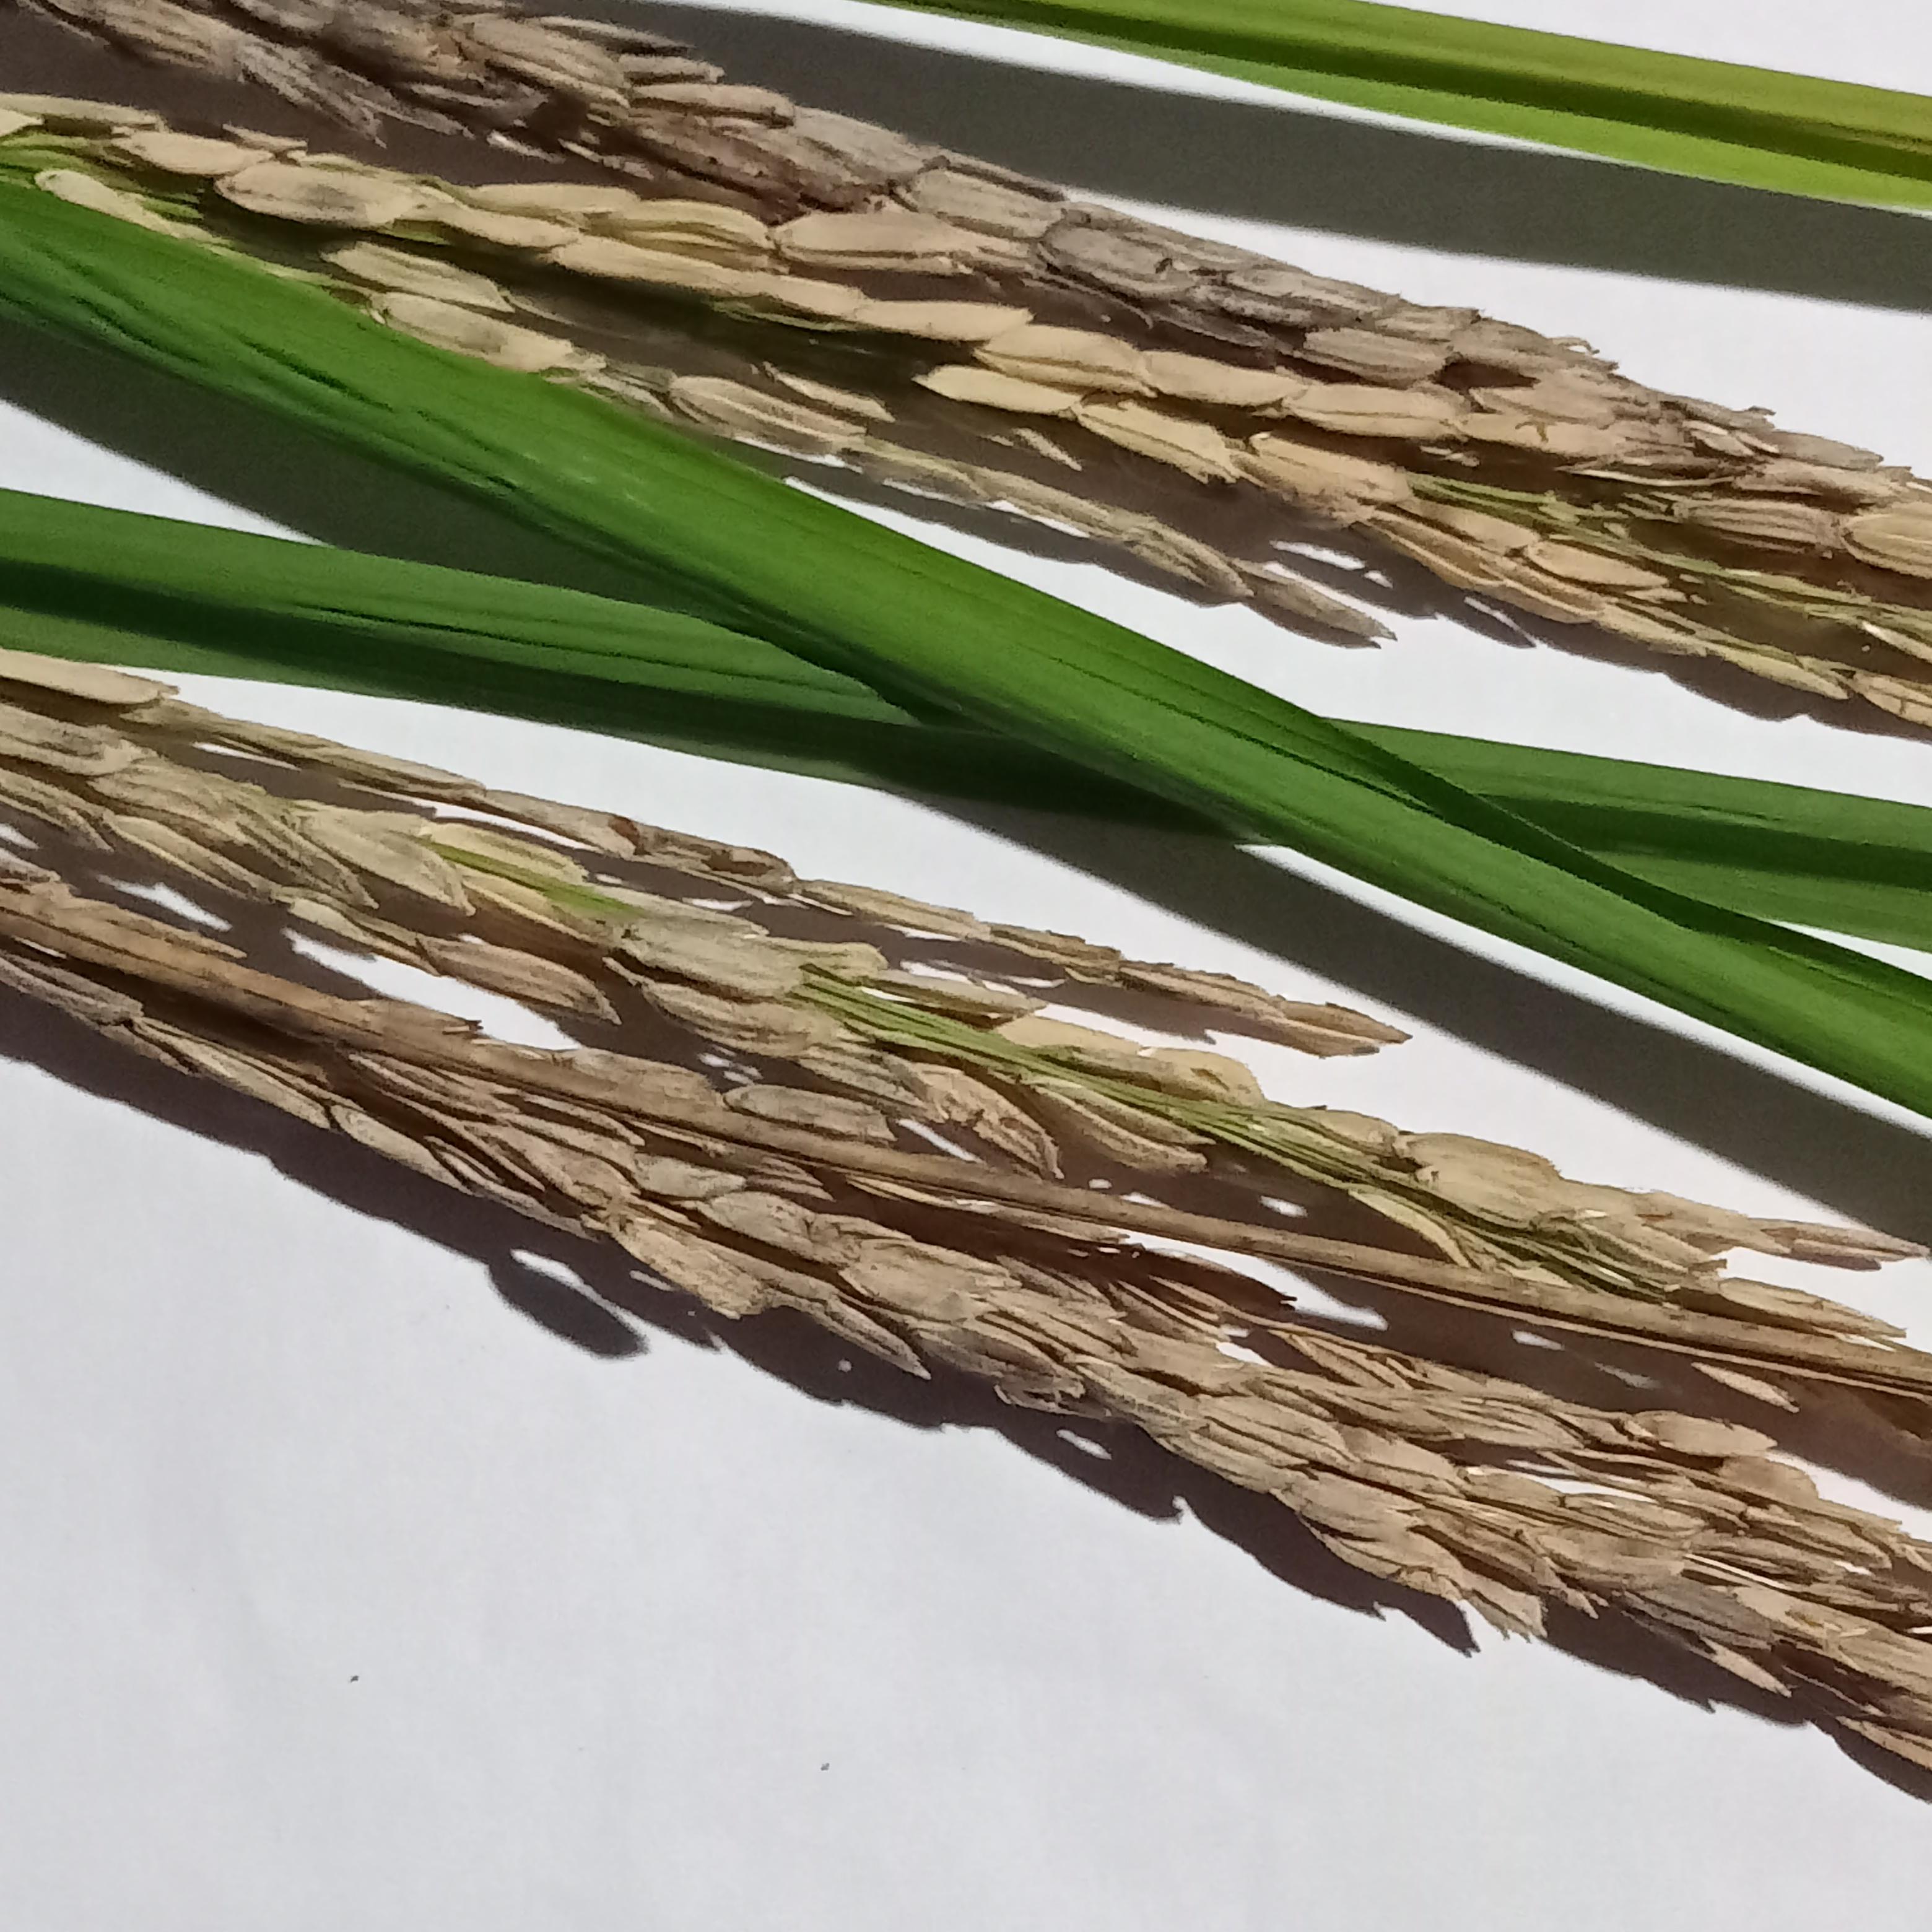
Label: Rice___Neck_Blast